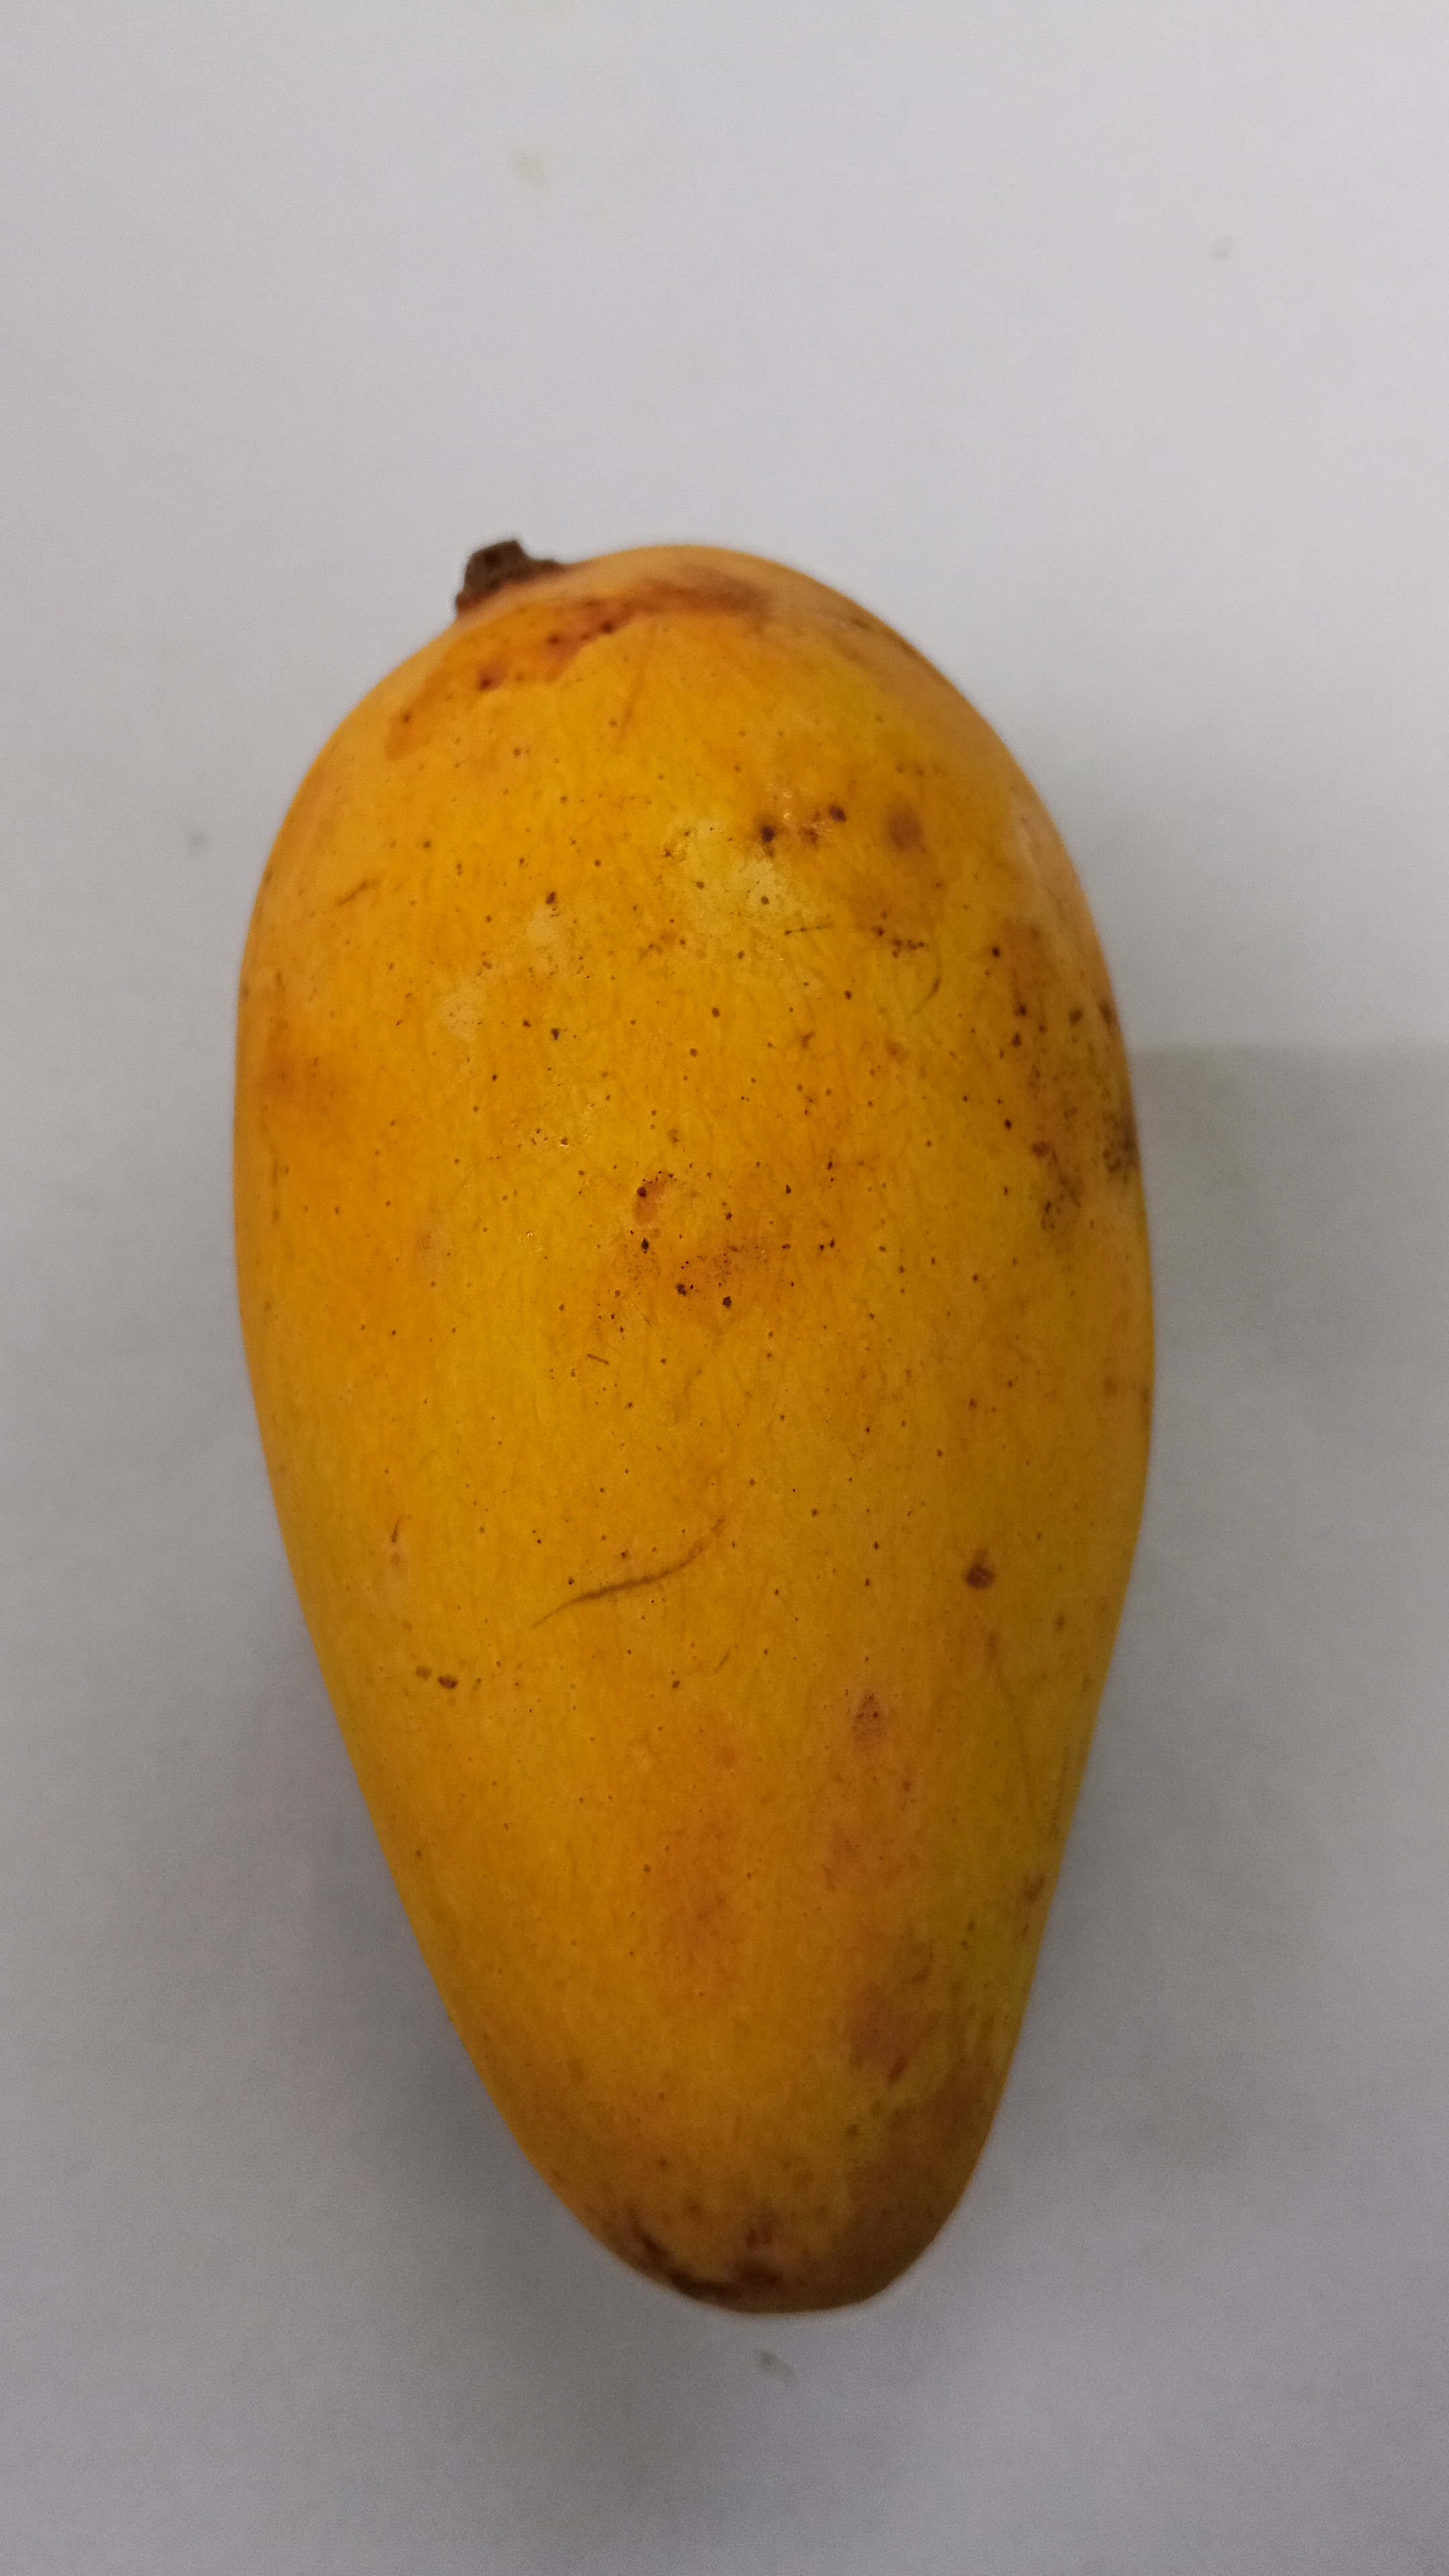
Mango variety: RaniBhog